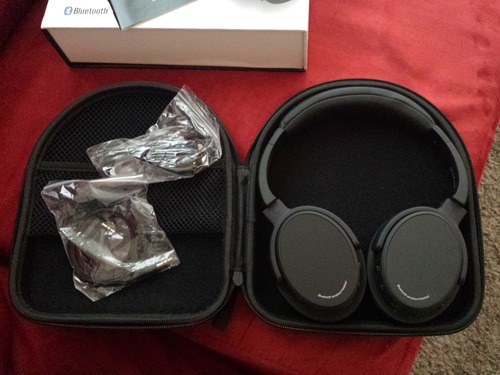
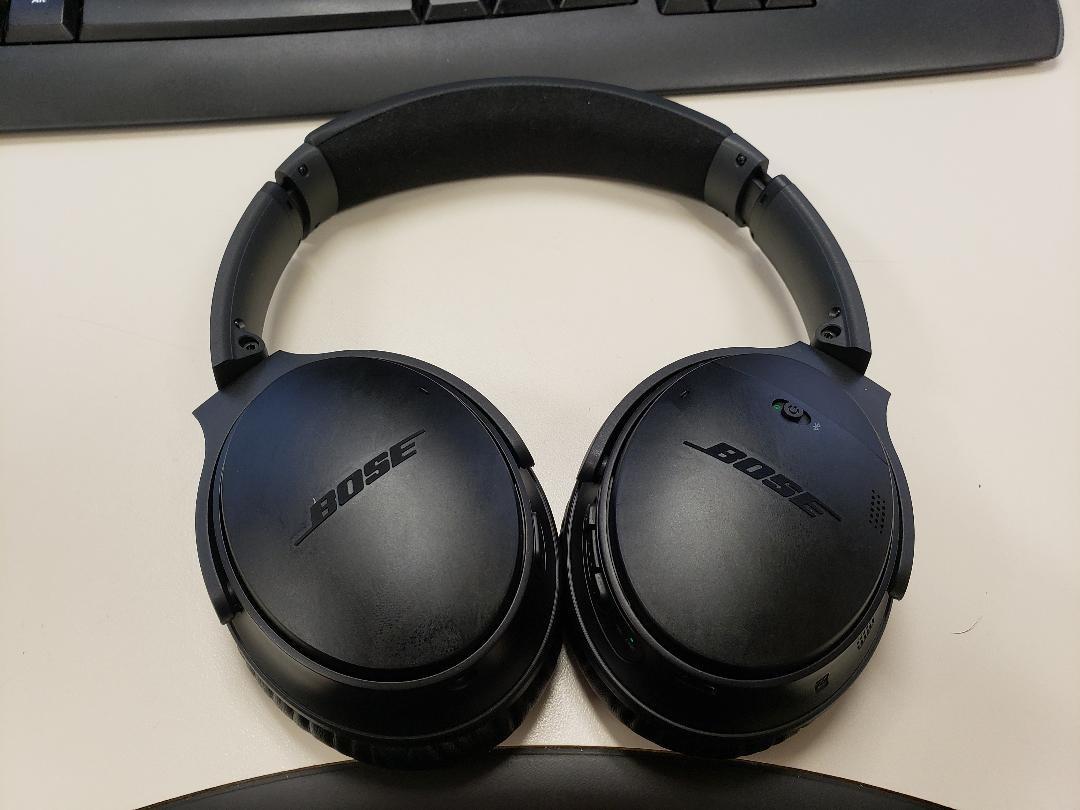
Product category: headphones
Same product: no